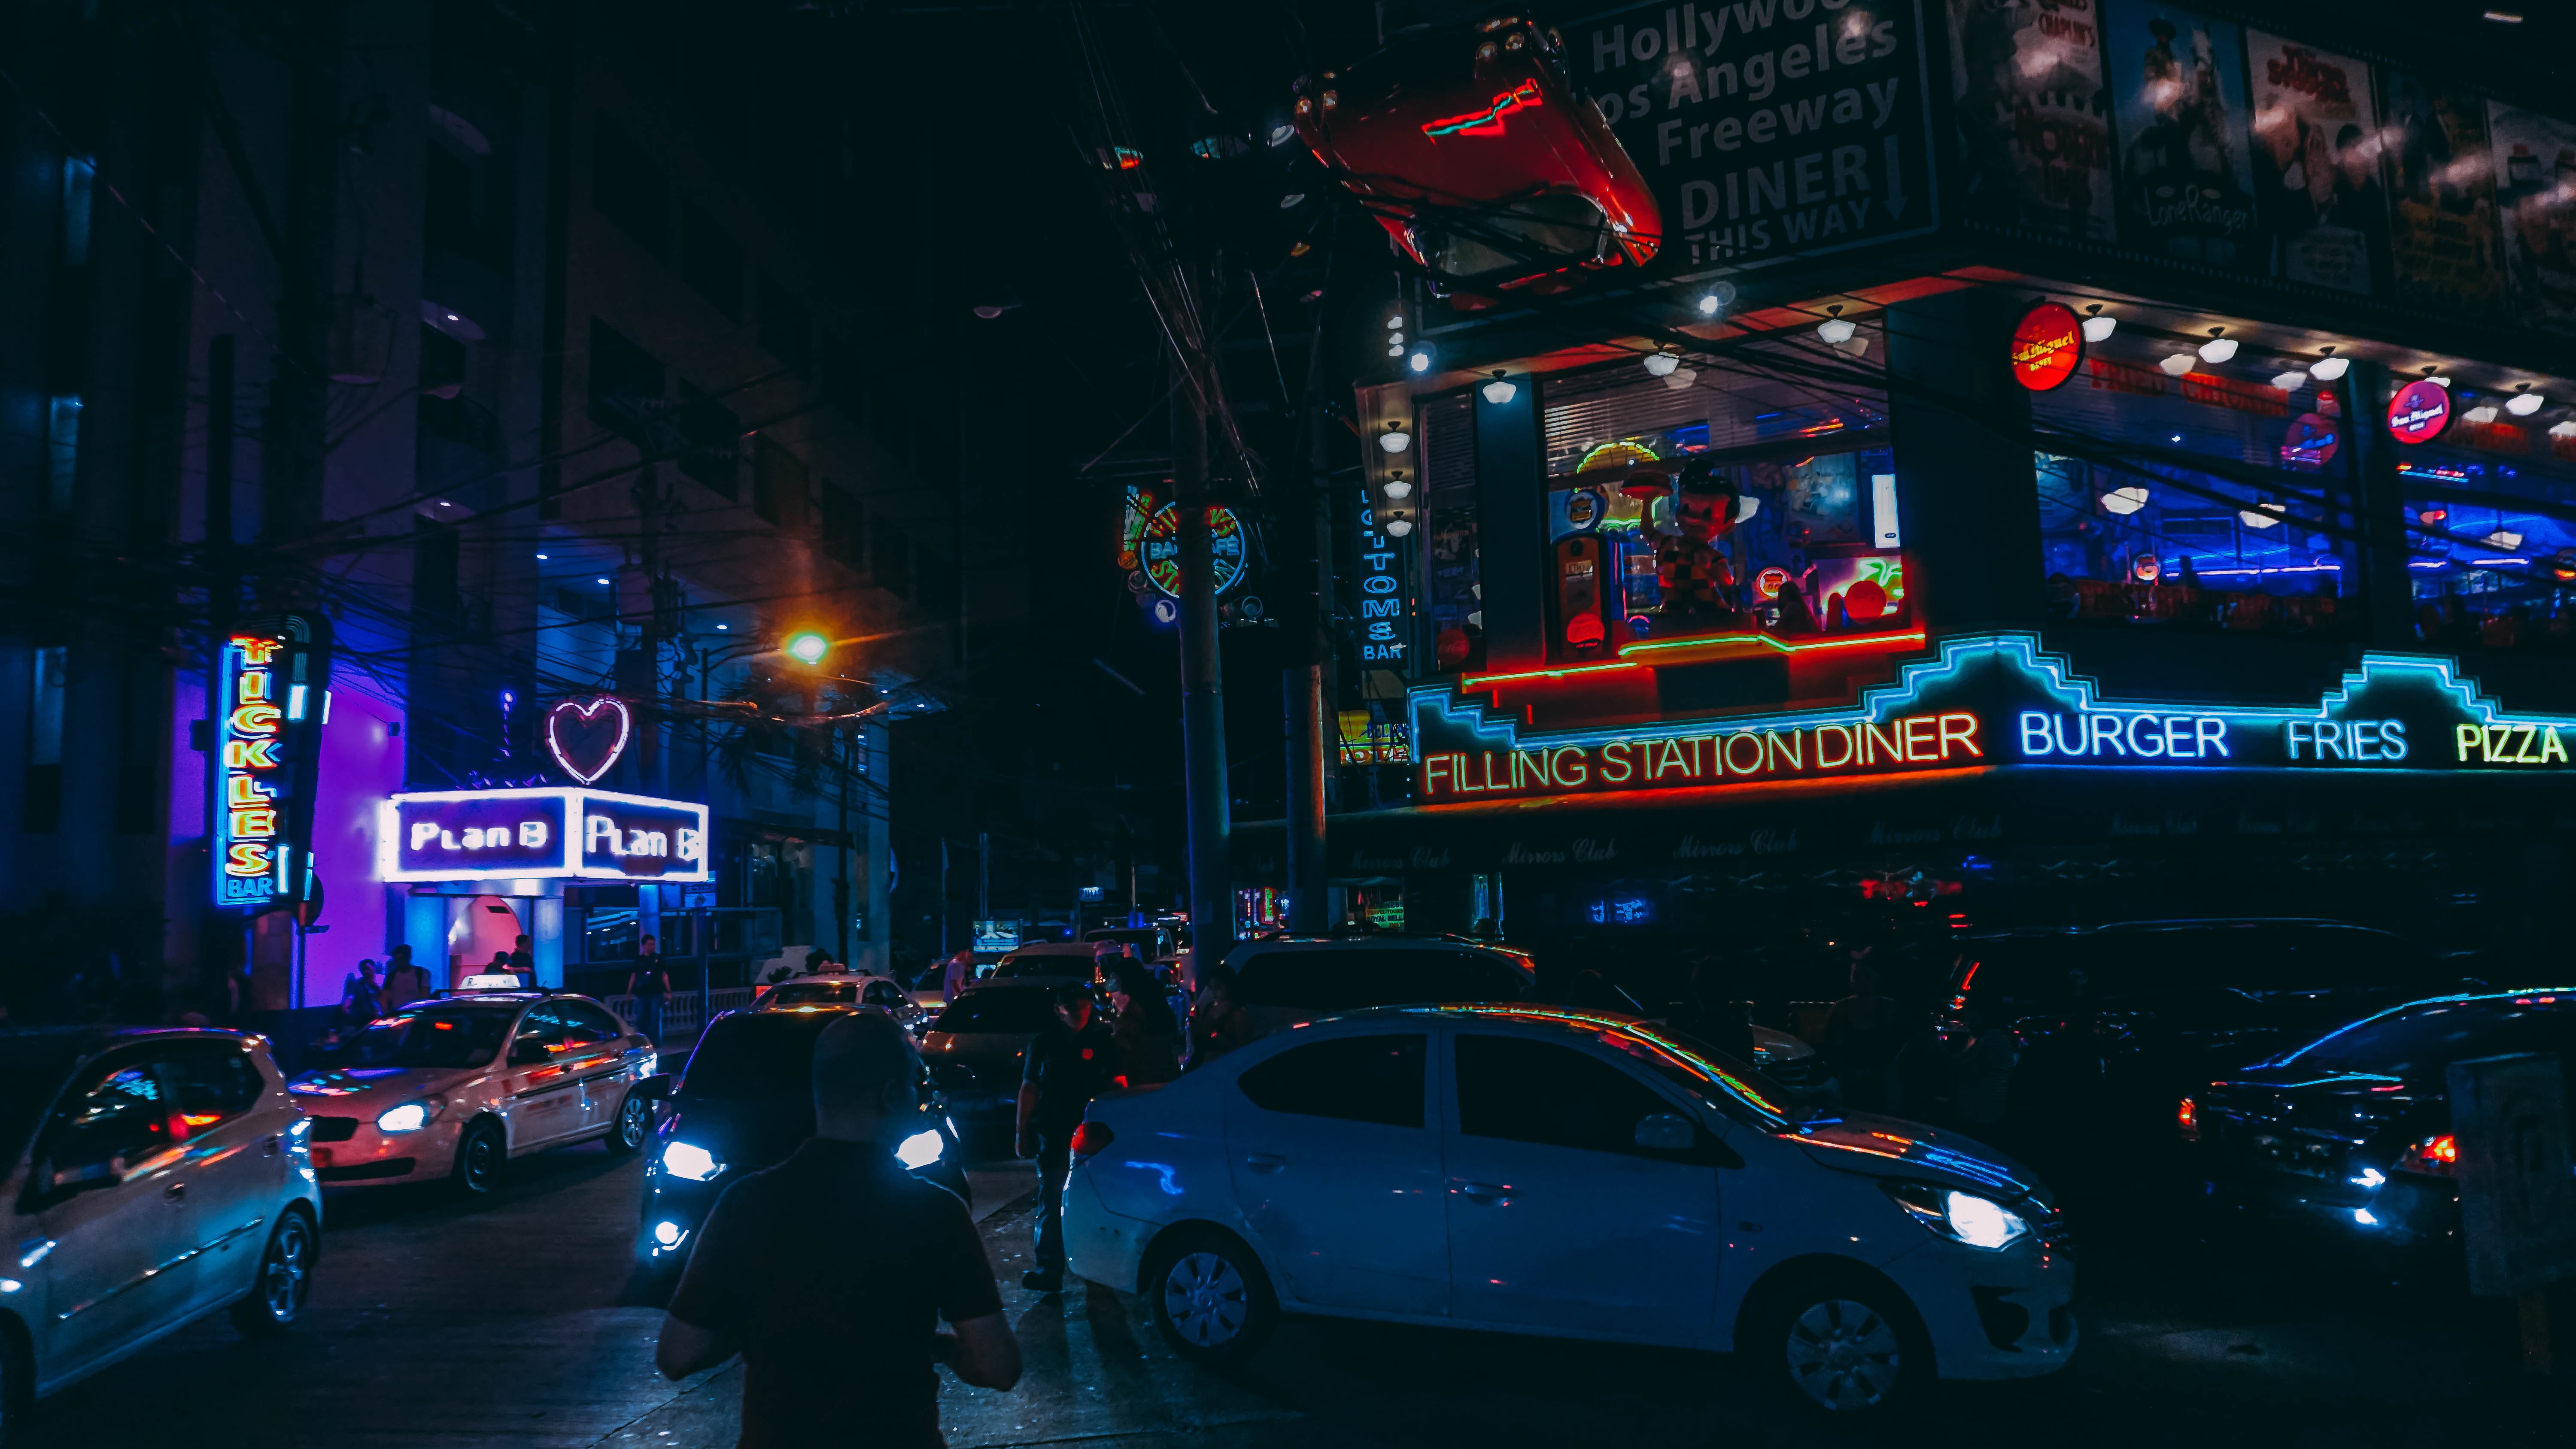
night, neon, light, metropolitan area, metropolis, urban area, electronic signage, car, vehicle, lighting, traffic, city car, mode of transport, city, neon sign, technology, midnight, automotive lighting, architecture, automotive design, downtown, street, mid size car, pedestrian, electric blue, photography, traffic congestion, signage, road, subcompact car, darkness, family car